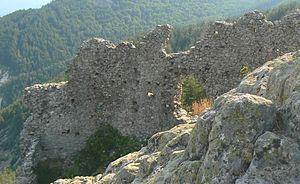
Ustra est une forteresse bulgare.
Les Rhodopes sont un massif montagneux des Balkans, situé dans le Sud-Ouest de la Bulgarie ne débordant qu'en Macédoine-Orientale-et-Thrace, dans le Nord-Est de la Grèce. Avec les massifs du Rila et du Pirin, il forme un même ensemble montagneux. Son plus haut sommet, le Goljam Perelik, est le septième sommet de Bulgarie par son altitude. Les Rhodopes sont le massif le plus étendu de Bulgarie et occupent environ un septième de la surface totale du pays, de 220 à 240 km d’ouest en est et 100 km environ du nord au sud. Sur une surface totale de 14 571 km², 83 % des Rhodopes se trouvent sur le territoire bulgare, le reste en territoire grec. Les importantes réserves d'eau et la douceur du climat favorisent une grande variété végétale et animale.